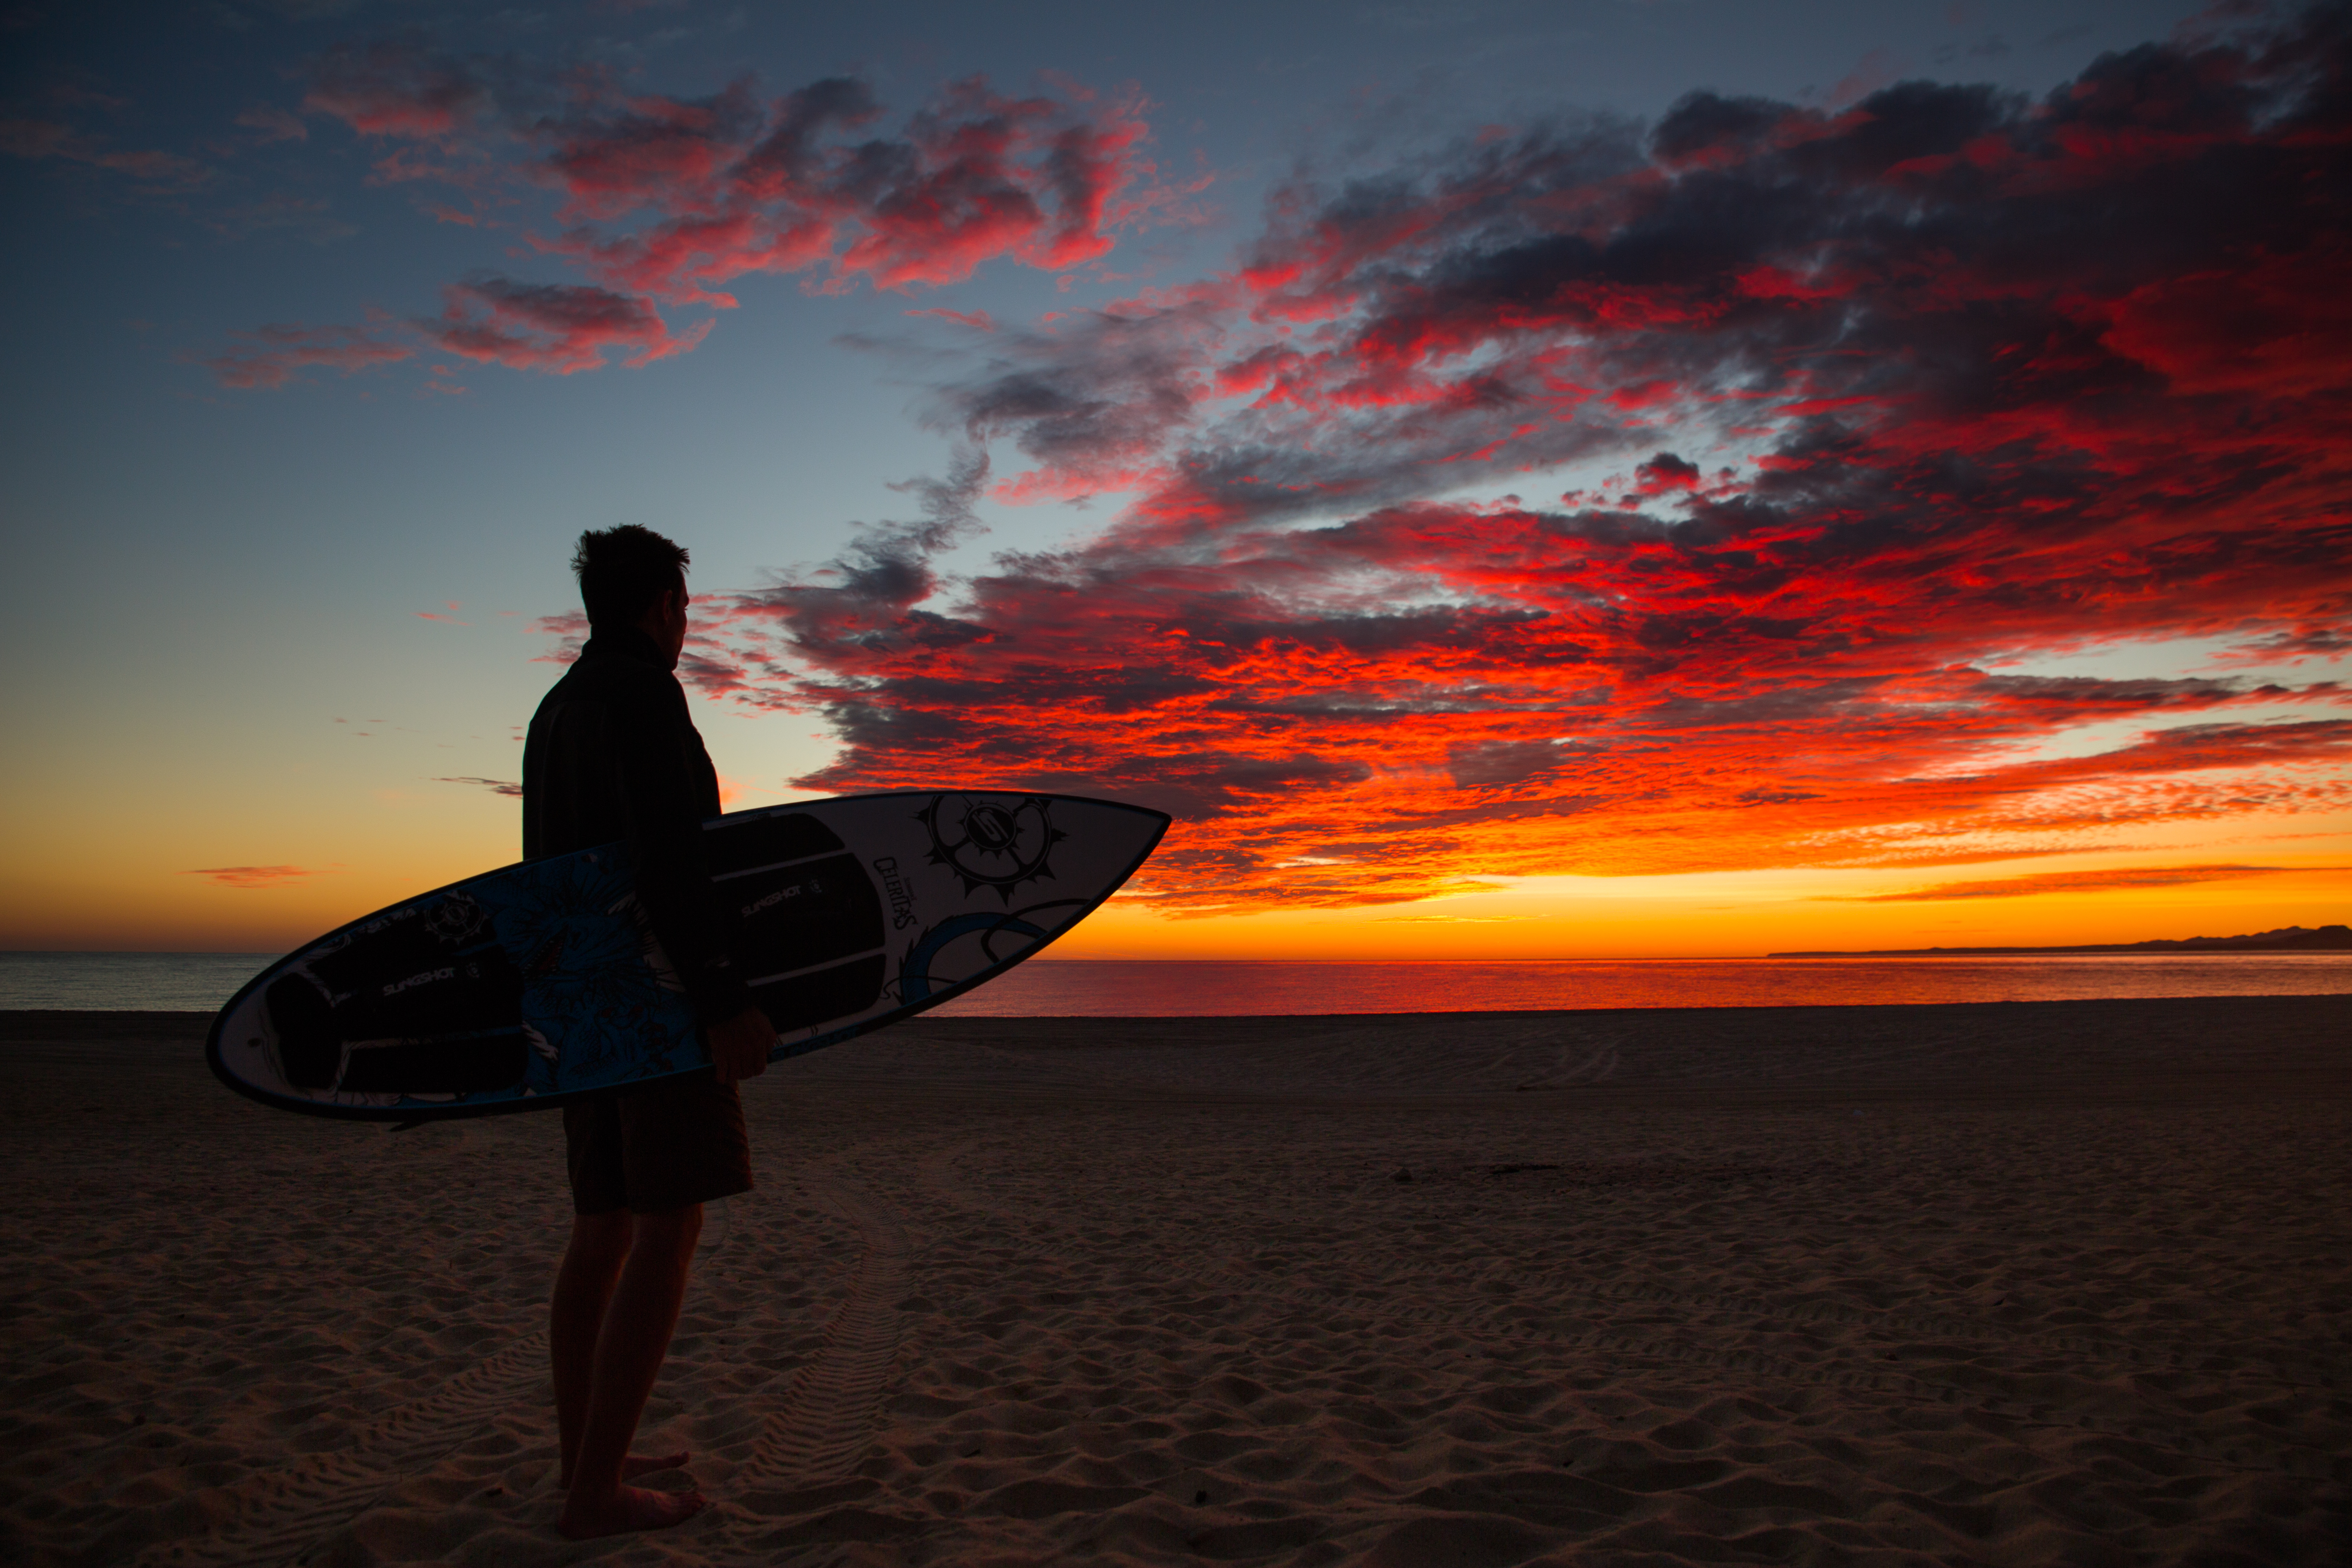
beach, landscape, sea, water, nature, sand, ocean, horizon, silhouette, cloud, sky, sunrise, sunset, wave, dawn, dusk, evening, red, seascape, fire, colorful, cool, mexico, baja, portraits, epic, silhouettes, piercemartin, seaofcortez, vacation2014